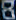
Number: 8